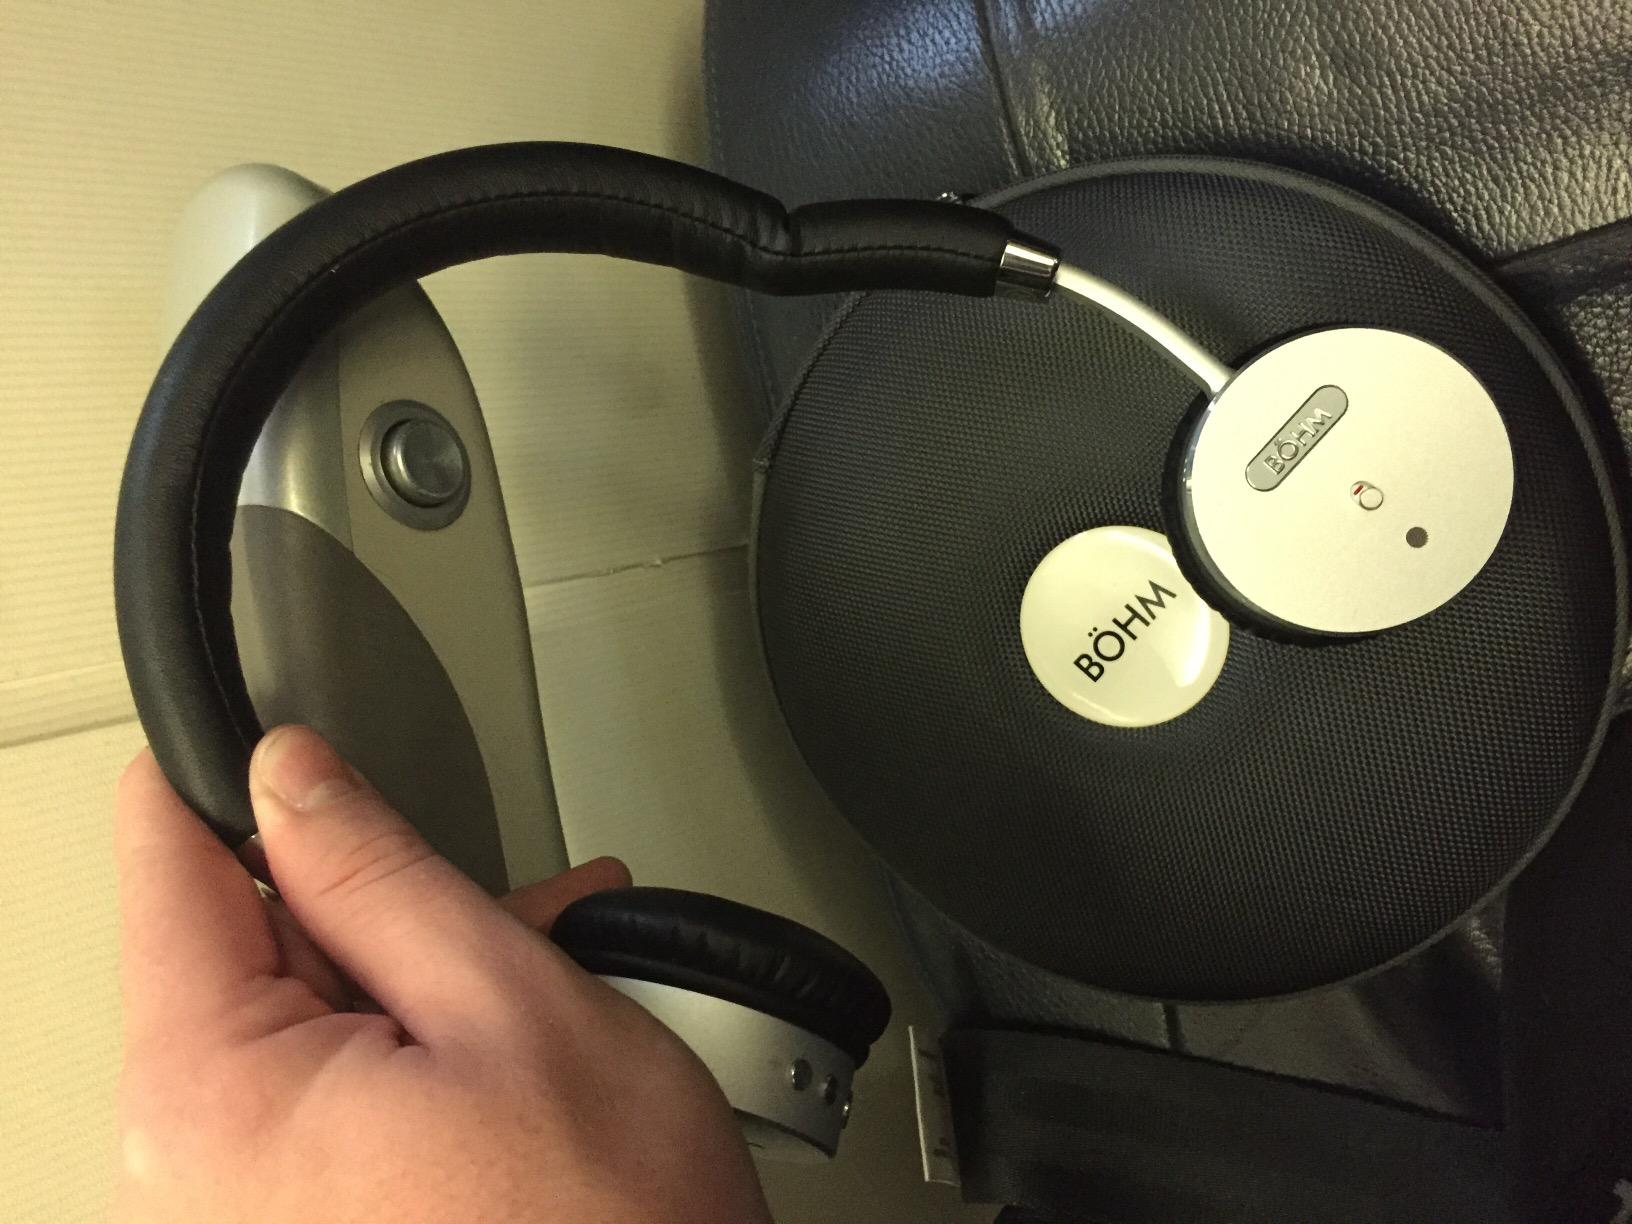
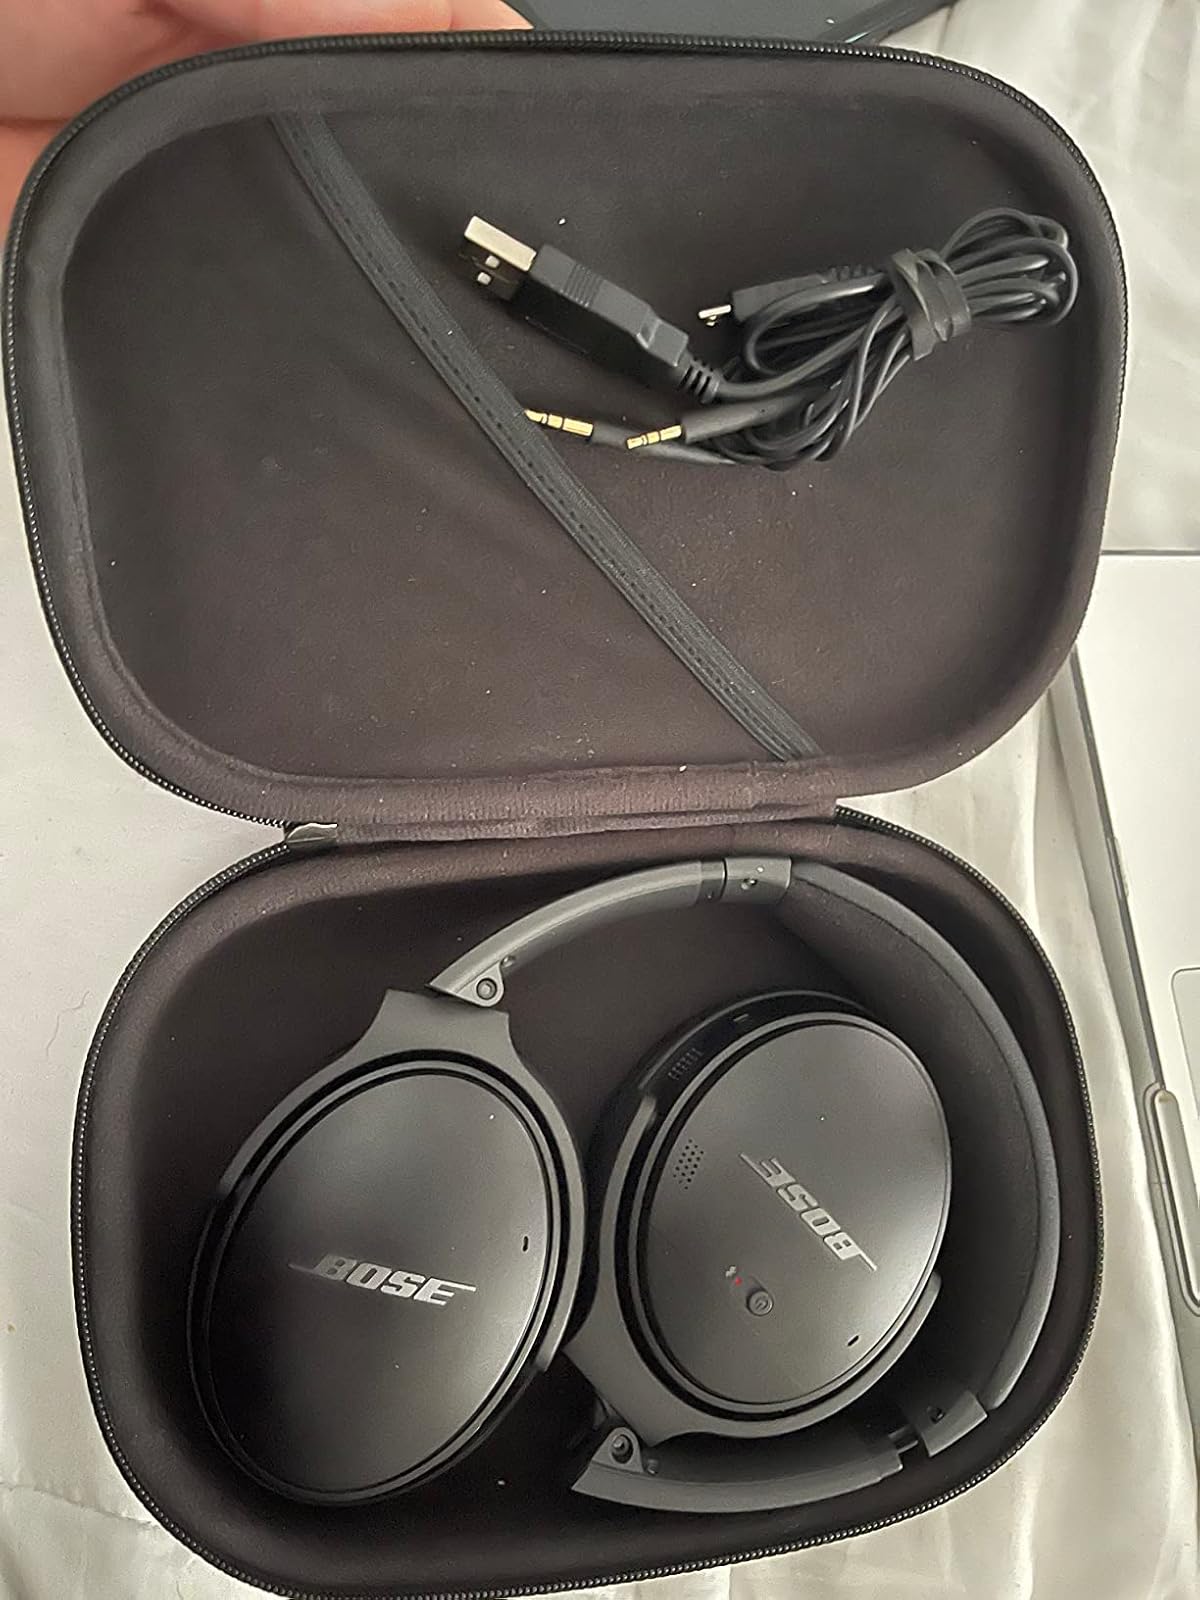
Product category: headphones
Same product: no